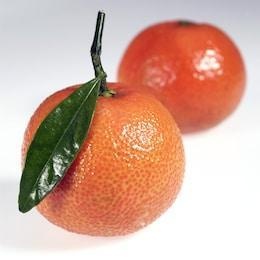
Label: mandarine